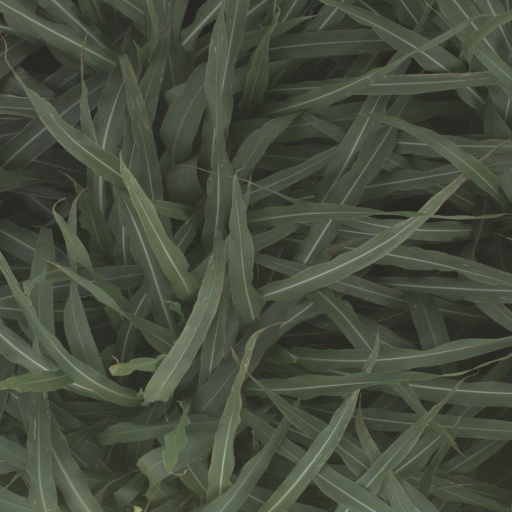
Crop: sorghum